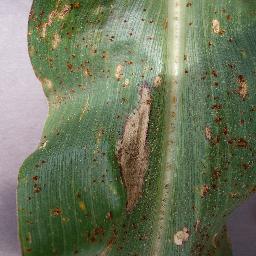
Label: Corn_(Maize)___Northern_Leaf_Blight